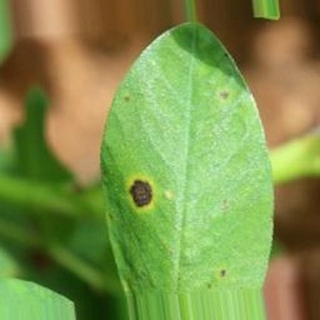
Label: groundnut_early_leaf_spot